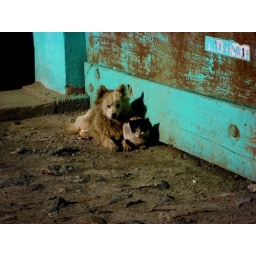
Sikkim is the most peaceful in India.. even the cats and dogs live in harmony :D